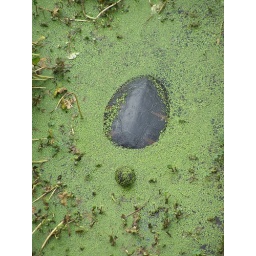
This mud turtle [another local] peeps out from beneath a green blanket at passers by...Jacksonville Zoo